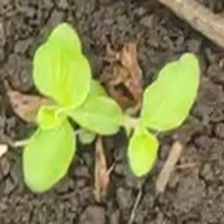
Weed species: Kena_(Commplina_benghalensio)